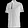
Label: T - shirt / top